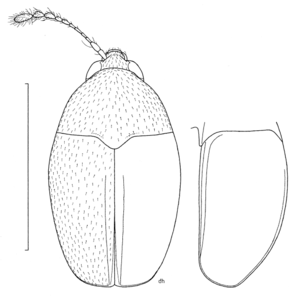
Baeocera est un genre de coléoptères de la famille des Staphylinidae et de la sous-famille des Scaphidiinae. L'espèce type est Baeocera falsata Achard, 1920.